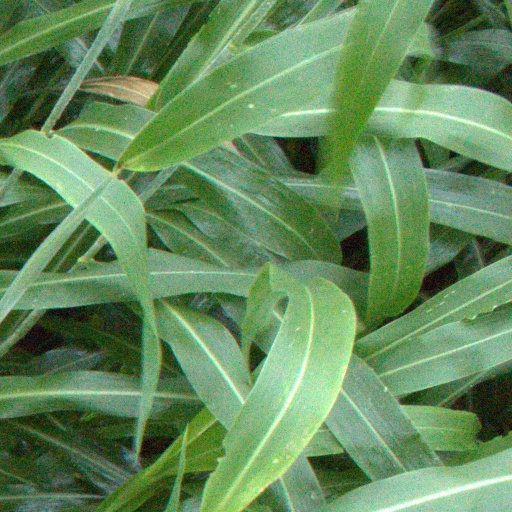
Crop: sorghum